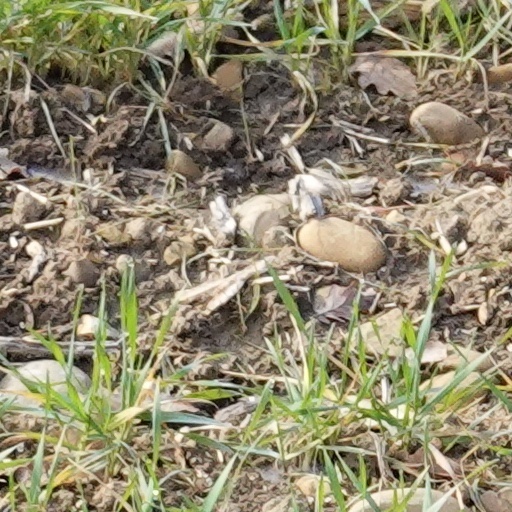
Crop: wheat